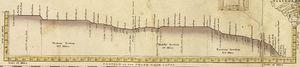
Le canal Érié est un canal américain situé dans l'État de New York et reliant l'Hudson au lac Érié, établissant une voie fluviale entre l'océan Atlantique et les Grands Lacs.